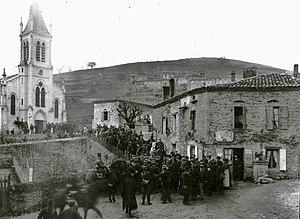
Saint-Marcel-lès-Annonay séparation
L'église Saint-Marcel est érigée dans la commune de Saint-Marcel-lès-Annonay, département de l'Ardèche en région Auvergne-Rhône-Alpes. Son architecture de style néogothique est l'œuvre d’un architecte d’Annonay. Il pourrait s’agir soit de Prosper Borione, soit de son fils Elie. Ils sont les auteurs de plusieurs églises en Haut-Vivarais, dont certaines de style néogothique. Ainsi l’église Saint-Marcel a des similitudes avec celles de Saint-Joseph d’Annonay, de Villevocance, de Vidalon, et de Saint-Alban-d'Ay. L'édifice est situé au cœur du chef-lieu de la commune à proximité du ruisseau de « Concise ».
Saint-Marcel-lès-Annonay est une commune française, située dans le nord du département de l'Ardèche en région Auvergne-Rhône-Alpes.